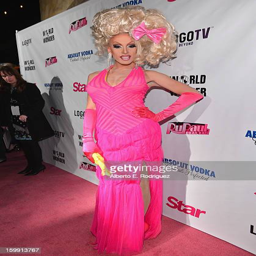
us state arrives to the premiere of season